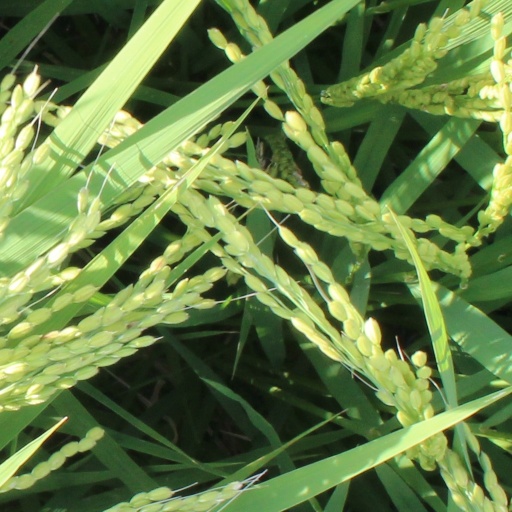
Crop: rice